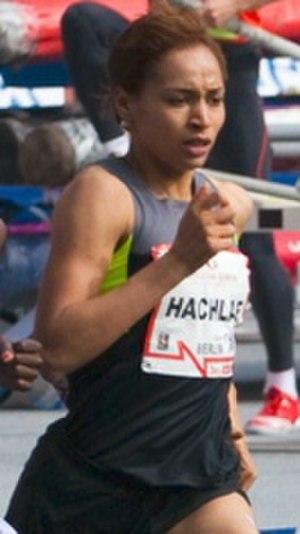
Halima Hachlaf est une athlète marocaine spécialiste du 800 mètres.